Cast bullet

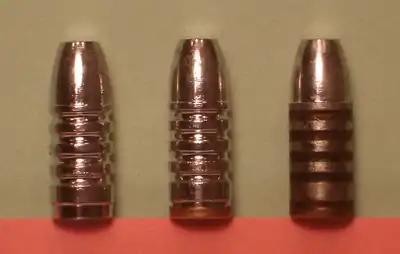
Cast bullets as cast (left), fitted with a gas check (center) and sized & lubricated (right)

One of the earlier efforts to obtain better high-velocity performance involves placing a very shallow cup of copper alloy over the base of the bullet. This cup resembles a very short jacket and is called a "gas check". Cast bullets require a smaller diameter at the base to accept the gas check. Some gas checks are designed to crimp onto the base of the bullet, while others have a looser fit.